Horse Palace

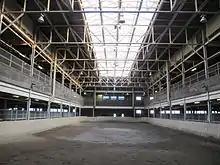
Horse Palace exercise ring

The two-storey building is mostly clad in yellow brick except for entrances and details which are of carved limestone. The roof is a flat roof. The east side faces a covered laneway between the Horse Palace and the Coliseum and is plain. There are two bridges at the second floor connecting to the Coliseum with large garage-type doors underneath. These provide quick and wide access between the buildings to facilitate the quick transfer of animals from the stables to the exhibit and judging areas of the Coliseum. The south façade is mostly brick with rectangular windows on both floors along the length. The façade is dominated by a two-story ornamental stone entrance, with three archways over entrance doors and a small stairway plaza in front with ornamental lights to each side of the plaza. The west side is dominated by a major two-story ornamental entrance, jutting out providing entryways to the northwest and the southwest each with a plaza to the street. The entrance is capped with a cupola. The north façade resembles the southern façade, however instead of an arched entranceway, the entrance is a vehicular entrance with a simple roll-down door that is small for current vehicles.